Paolo Lega

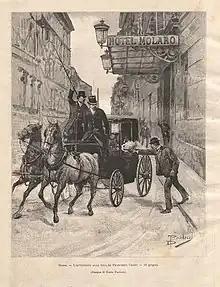
Illustration of the assassination attempt

Paolo Lega (1868–1896), also known as Marat, was an Italian anarchist who attempted to assassinate the prime minister, Francesco Crispi.